Jacob's Well, Bristol

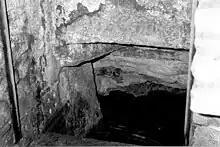
Jacob's Well entrance

Jacob's Well in Cliftonwood, Bristol, England, is an early medieval structure incorporated into a 19th-century building on the corner of Jacob's Wells Road and Constitution Hill. It is thought to be a Jewish ritual bath.